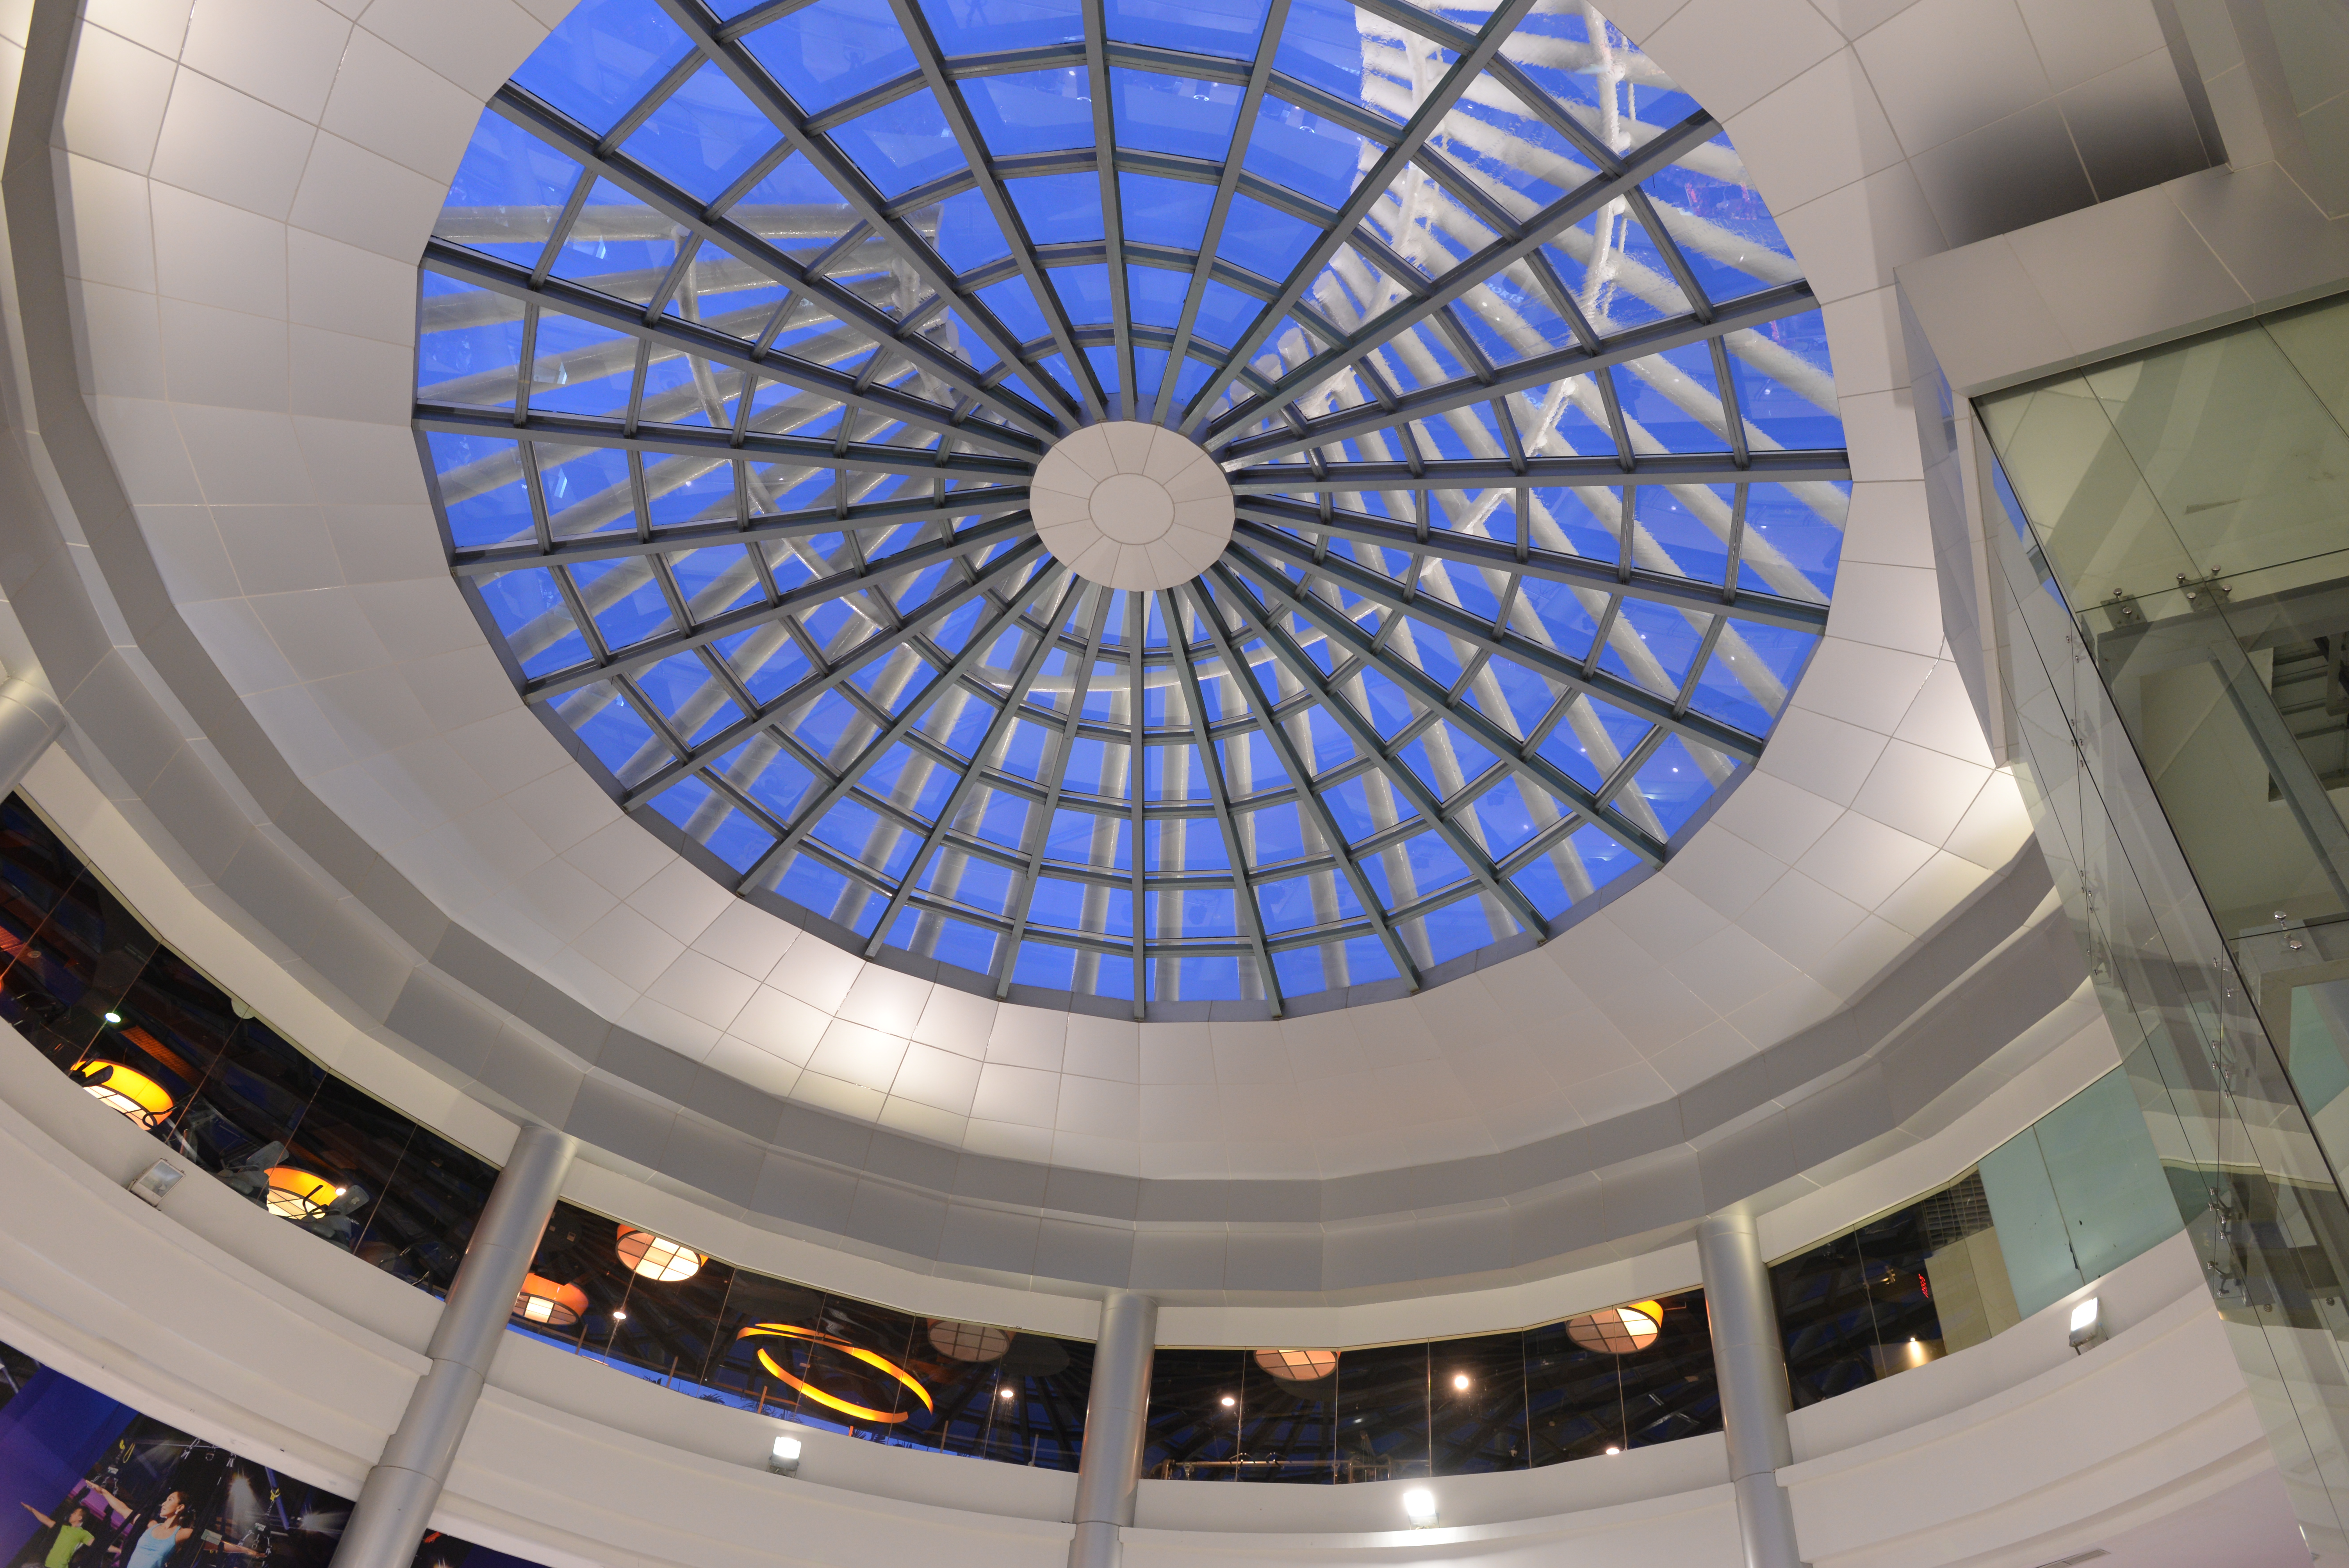
market, architecture, structure, daylighting, building, ceiling, tourist attraction, daytime, metropolitan area, shopping mall, dome, convention center, symmetry, window, corporate headquarters, glass